Beloyarsk Nuclear Power Station

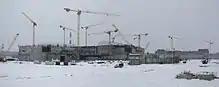
Construction of the BN-800 reactor

Construction started on the larger BN-800 fast breeder reactor in 1987. Protests halted progress in 1988, but work resumed in 1992 following an order by President Boris Yeltsin. Financial difficulties resulted in slow progress. Construction costs have been estimated at 1 trillion rubles and the new reactor was expected to be finished in 2012–2015. The BN-600, which began operating in 1980, was originally planned to be decommissioned in 2010, but has been life-extended to 2040.